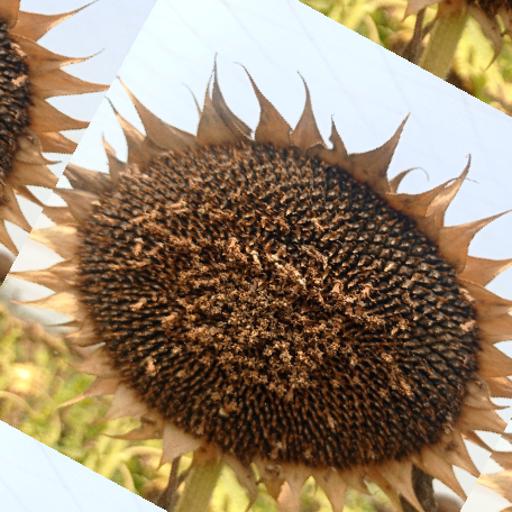
Label: Gray_mold